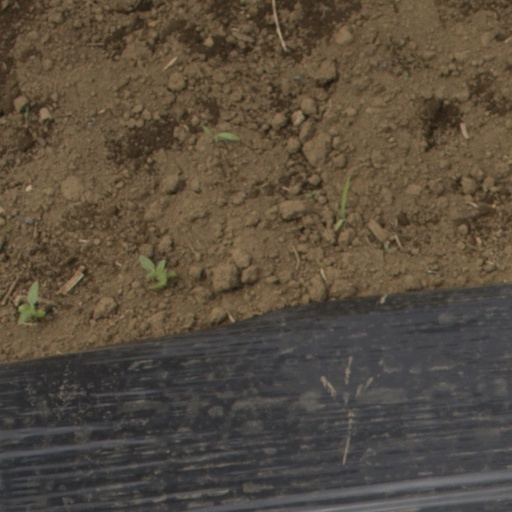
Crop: Jerusalem artichoke